Rodolfo Tálice

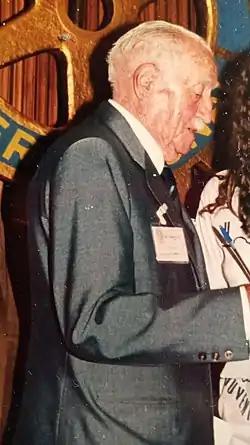
Talice in 1989.

Rodolfo Vicente Tálice Ruiz (2 May 1899, in Montevideo – 2 June 1999) was a Uruguayan scholar, physician and writer.